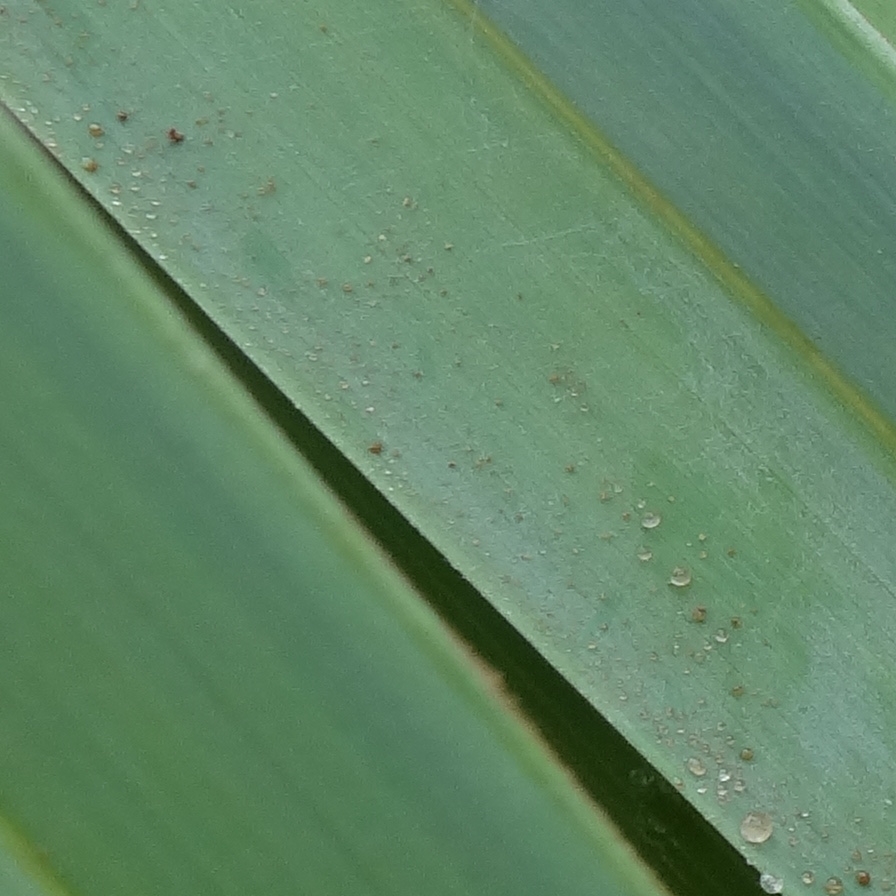
Label: Honey